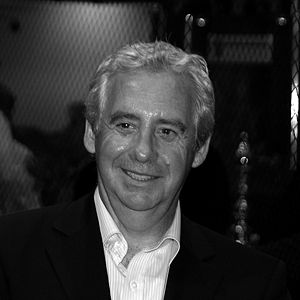
Erwin Kremers
Erwin Kremers er en tidligere tysk fodboldspiller, der som angriber på det vesttyske landshold var med til at vinde guld ved EM i 1974 på hjemmebane. Han var på klubplan tilknyttet Borussia Mönchengladbach, Kickers Offenbach og Schalke 04.